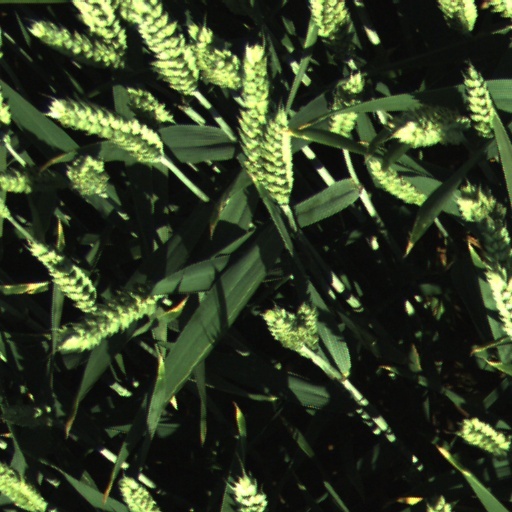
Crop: wheat